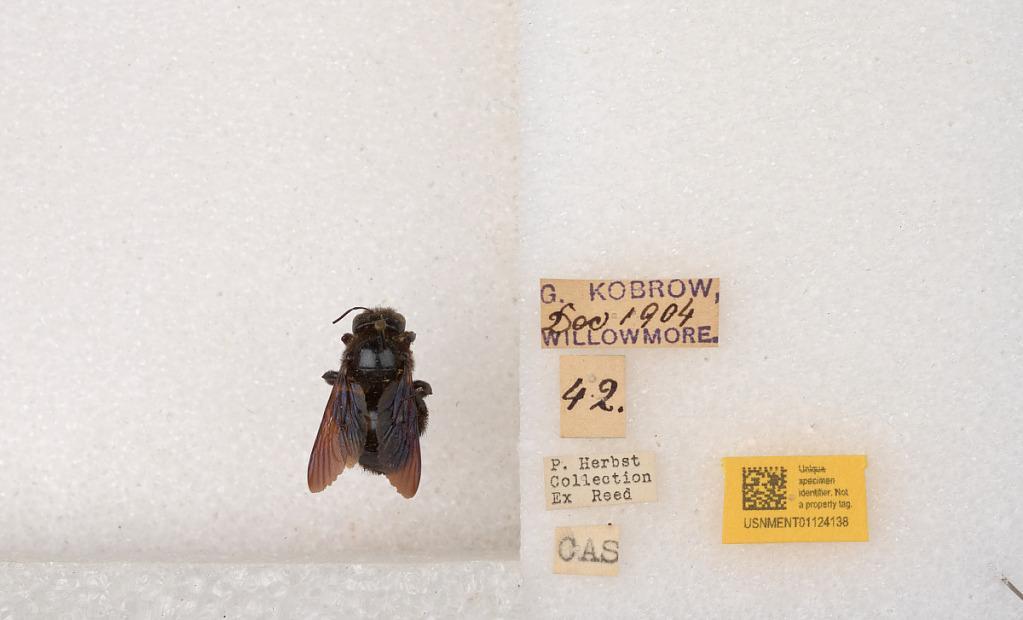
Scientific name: Xylocopa (Gnathoxylocopa) sicheli Vachal
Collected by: G. Kobrow
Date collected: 1904-12-1
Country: South Africa
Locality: Willowmore